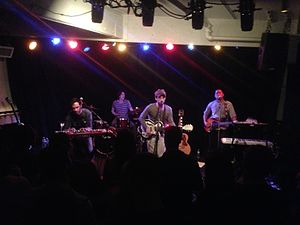
Clap Your Hands Say Yeah
Clap Your Hands Say Yeah er et indie/rock-band fra USA.